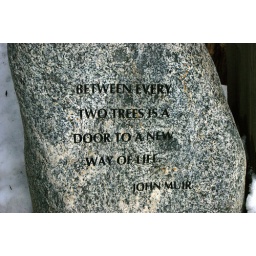
Between Every Two trees there is a door to a new way of life.This was conveniently placed in between two trees